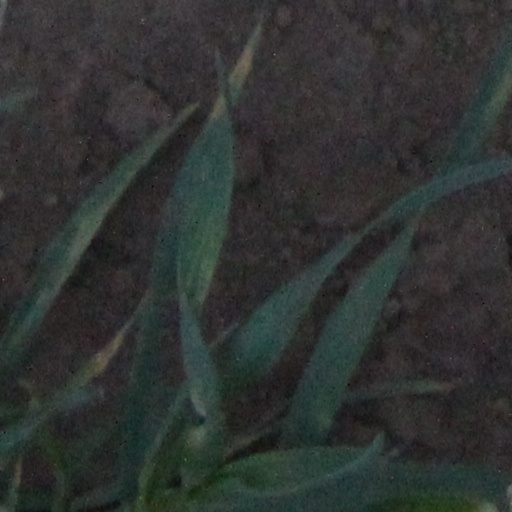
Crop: wheat